Malmö FF in European football

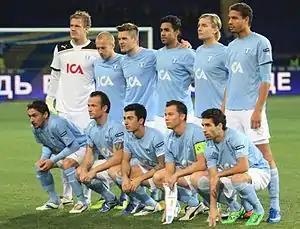
An association football team. A team of players in light blue shirts, white shorts and light blue socks, poses on a pitch for a formative shot.

Malmö Fotbollförening, also known simply as Malmö FF, is a Swedish professional football club based in Malmö. The club have participated in 41 editions of the club competitions governed by UEFA, the chief authority for football across Europe. These include 19 seasons in the European Cup and Champions League, 18 seasons in the UEFA Cup and Europa League, five seasons in the Cup Winners' Cup and one season in the Intertoto Cup. Malmö have also taken part in one club competition organised by the global federation FIFA, the Intercontinental Cup, in 1979. Counting all of the 149 games the side have played in UEFA competitions since their first entry into the European Cup in the 1964–65 season, the team's record stands at 55 wins, 32 draws and 62 defeats. The club's most recent participation in a continental competition was in the 2024–25 season, when they played in the league phase of the UEFA Europa League.